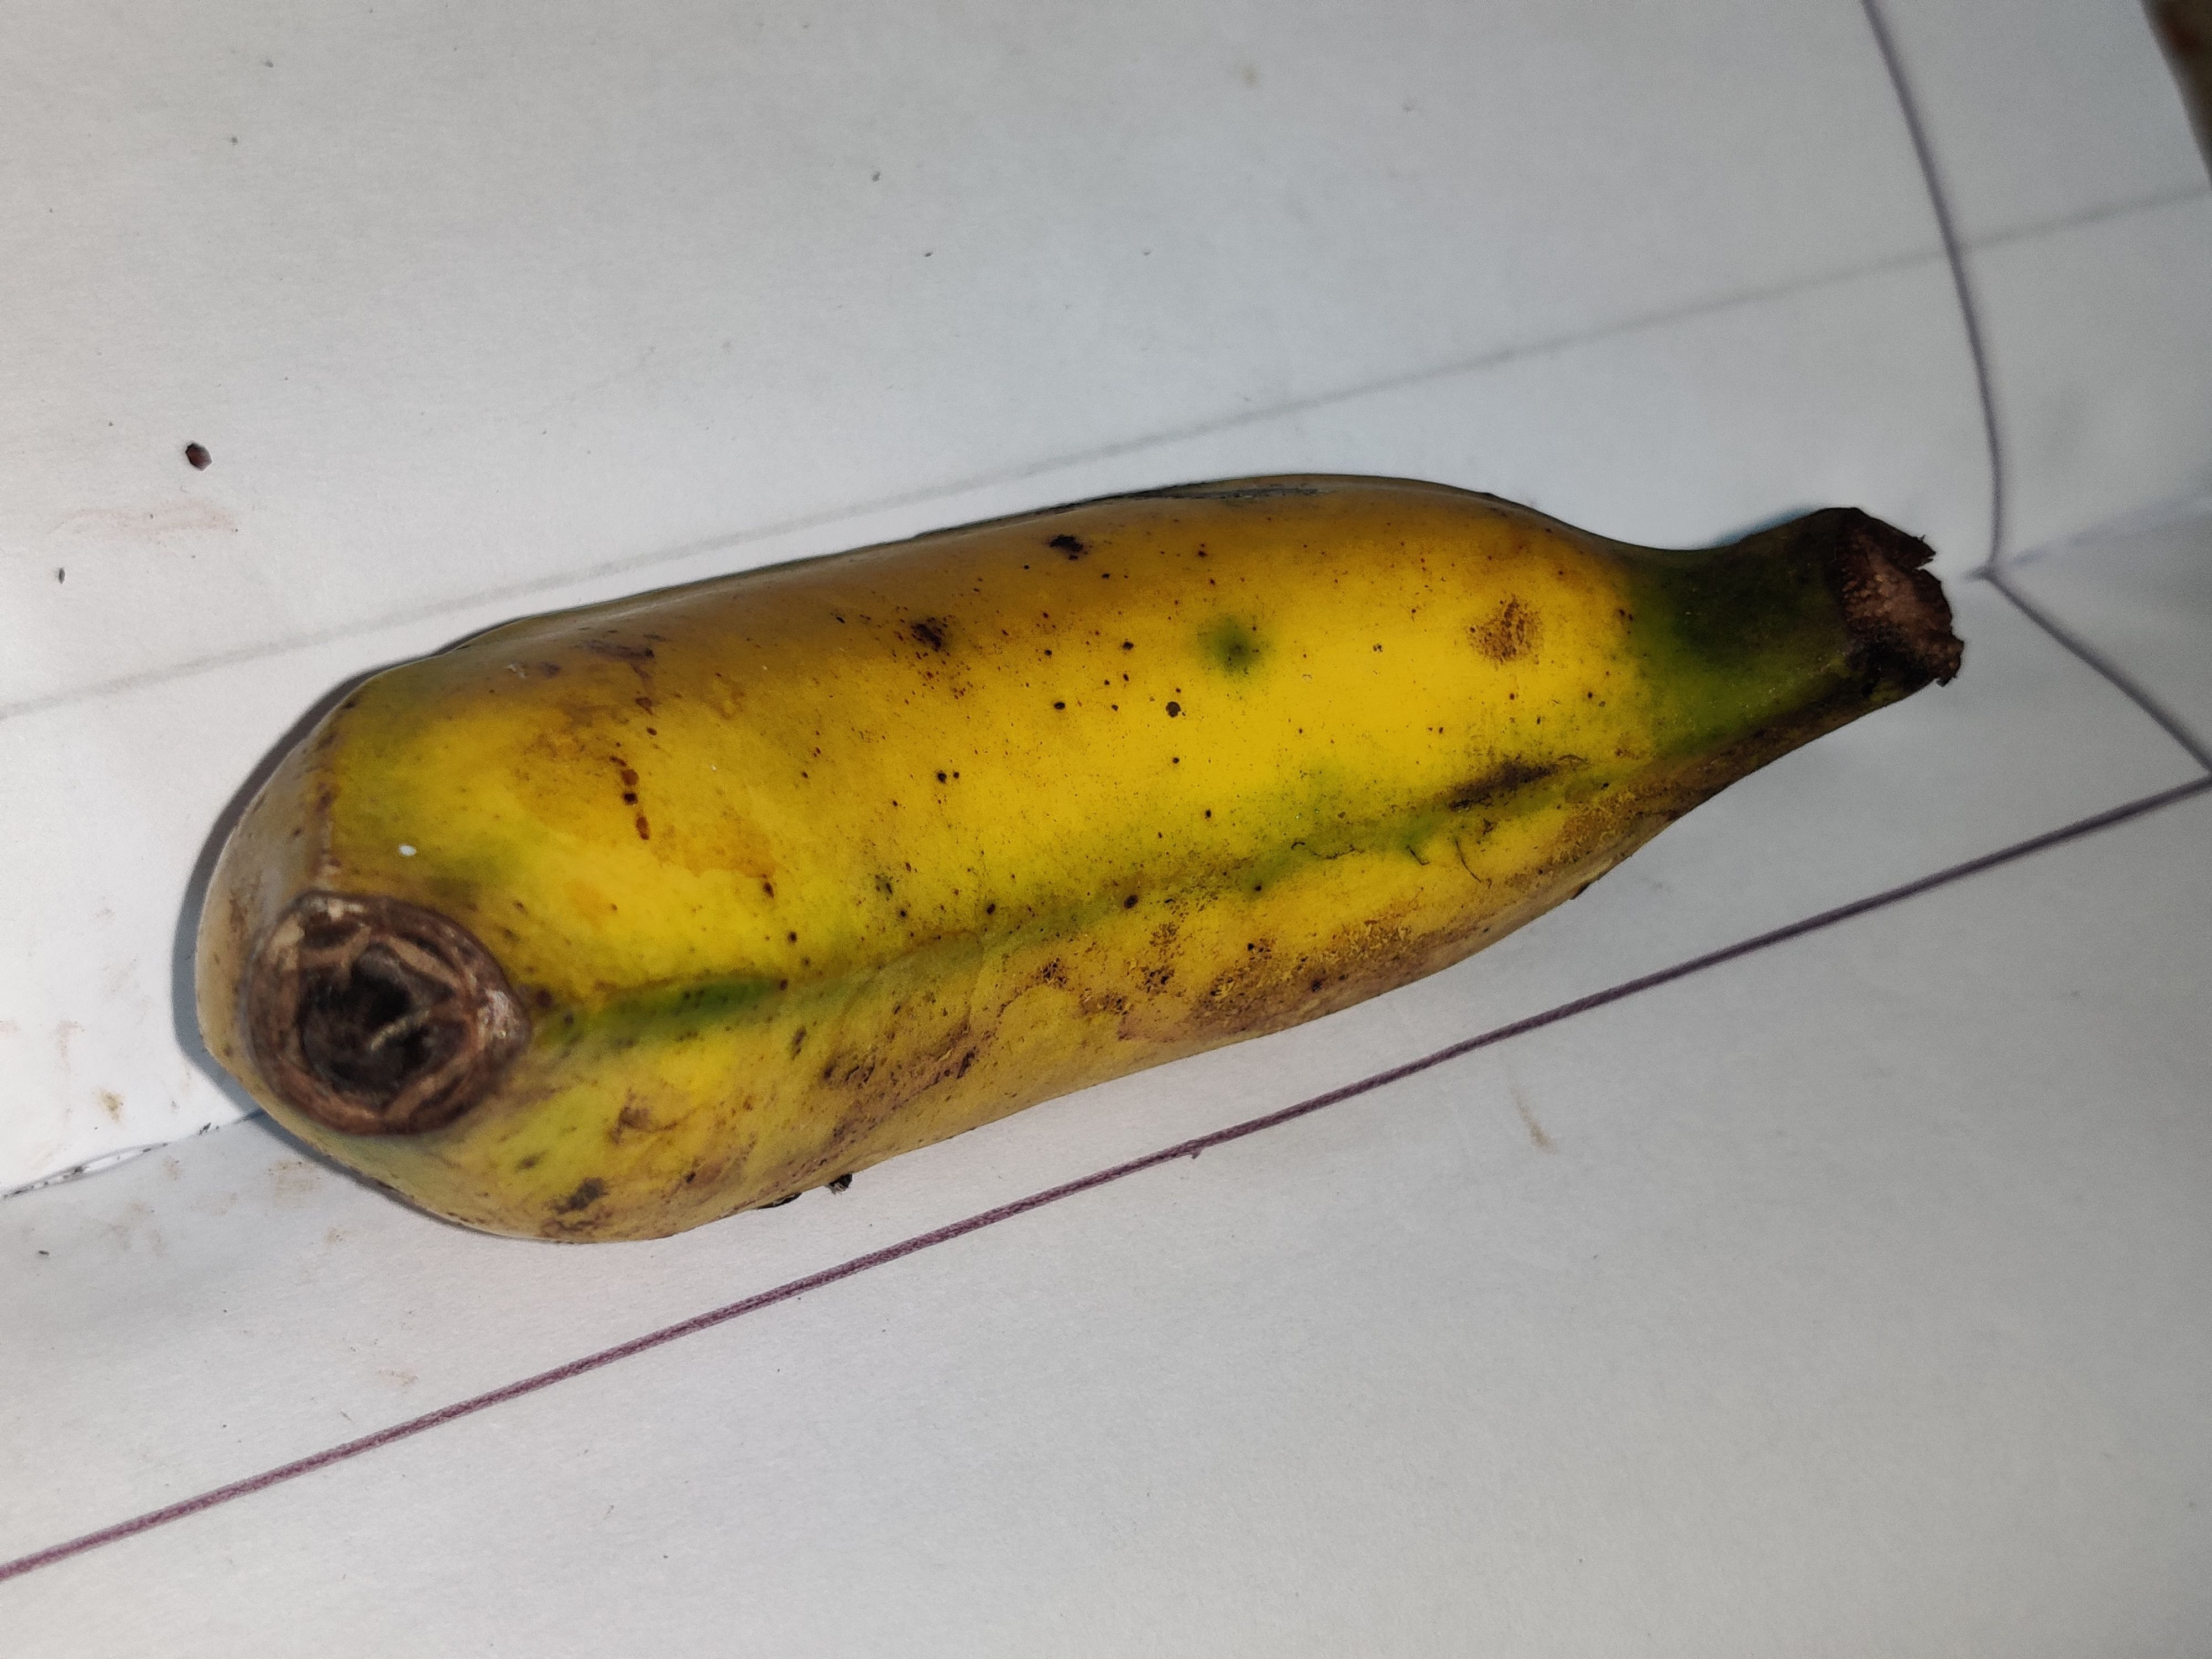
Fruit: banana
Grade: 2nd-grade